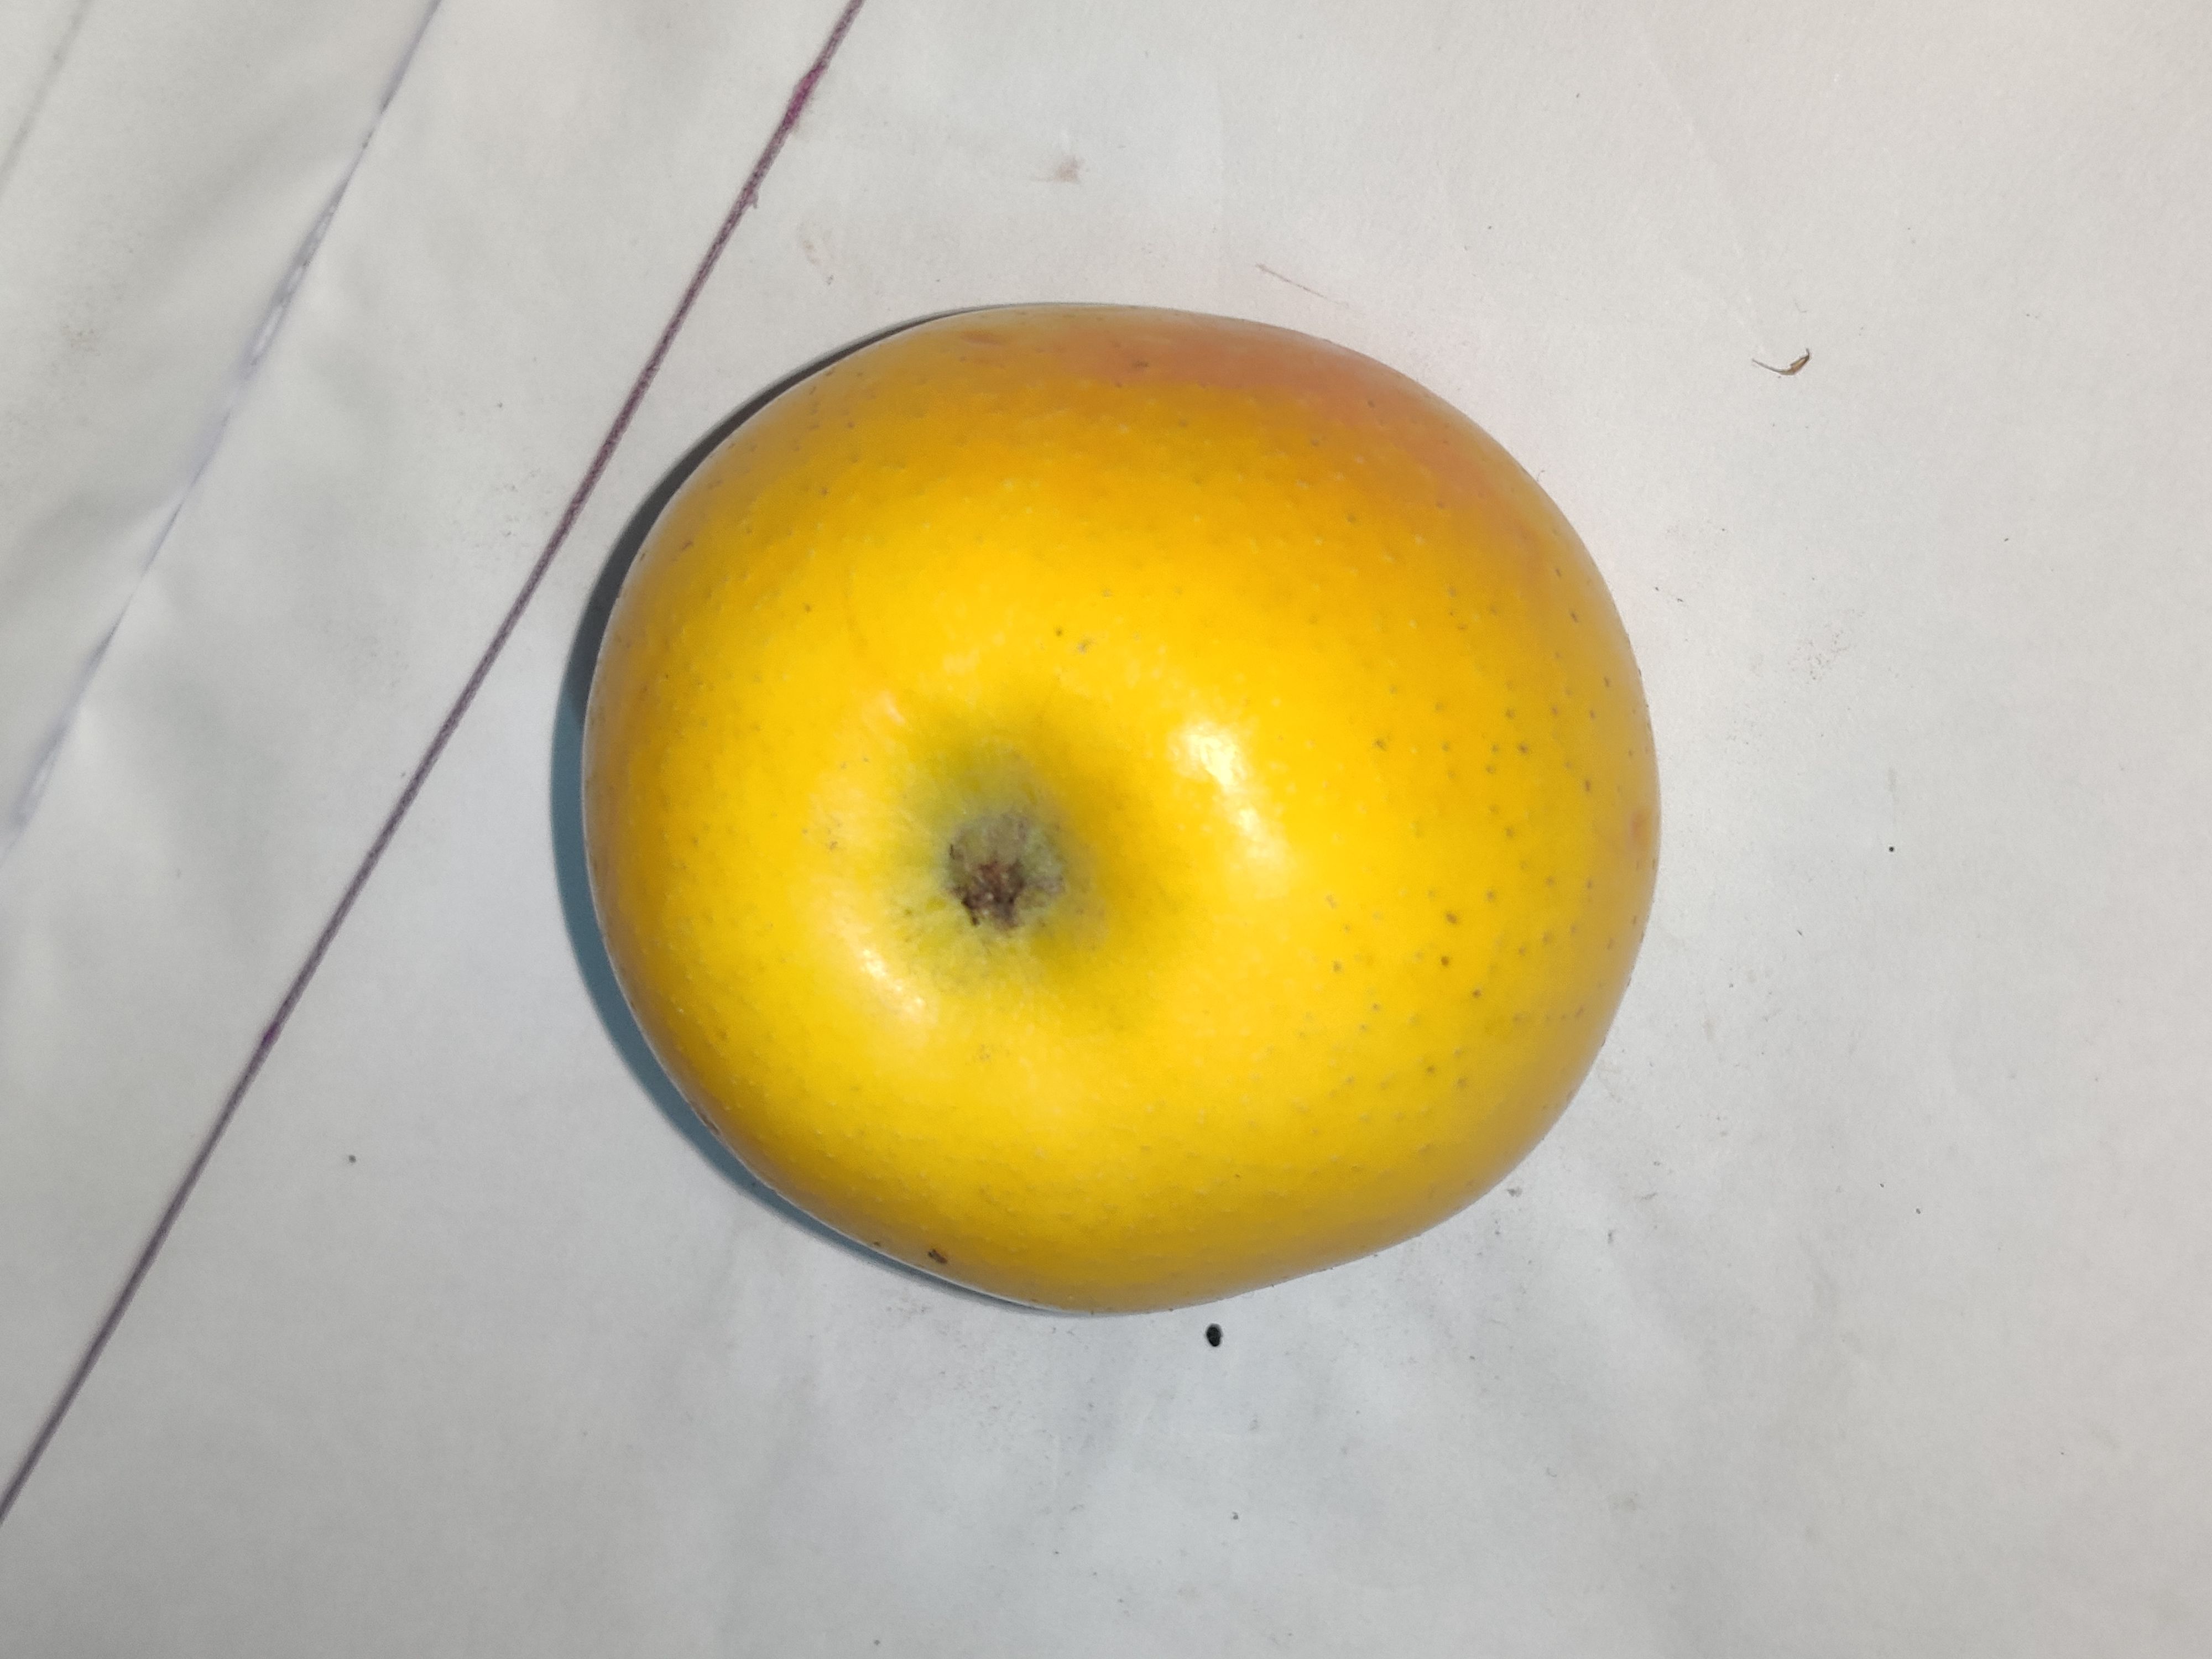
Fruit: apple
Grade: 1st-grade